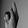
ASL letter: K